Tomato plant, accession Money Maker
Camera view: bottom (45 deg); turntable rotation: 180 degrees
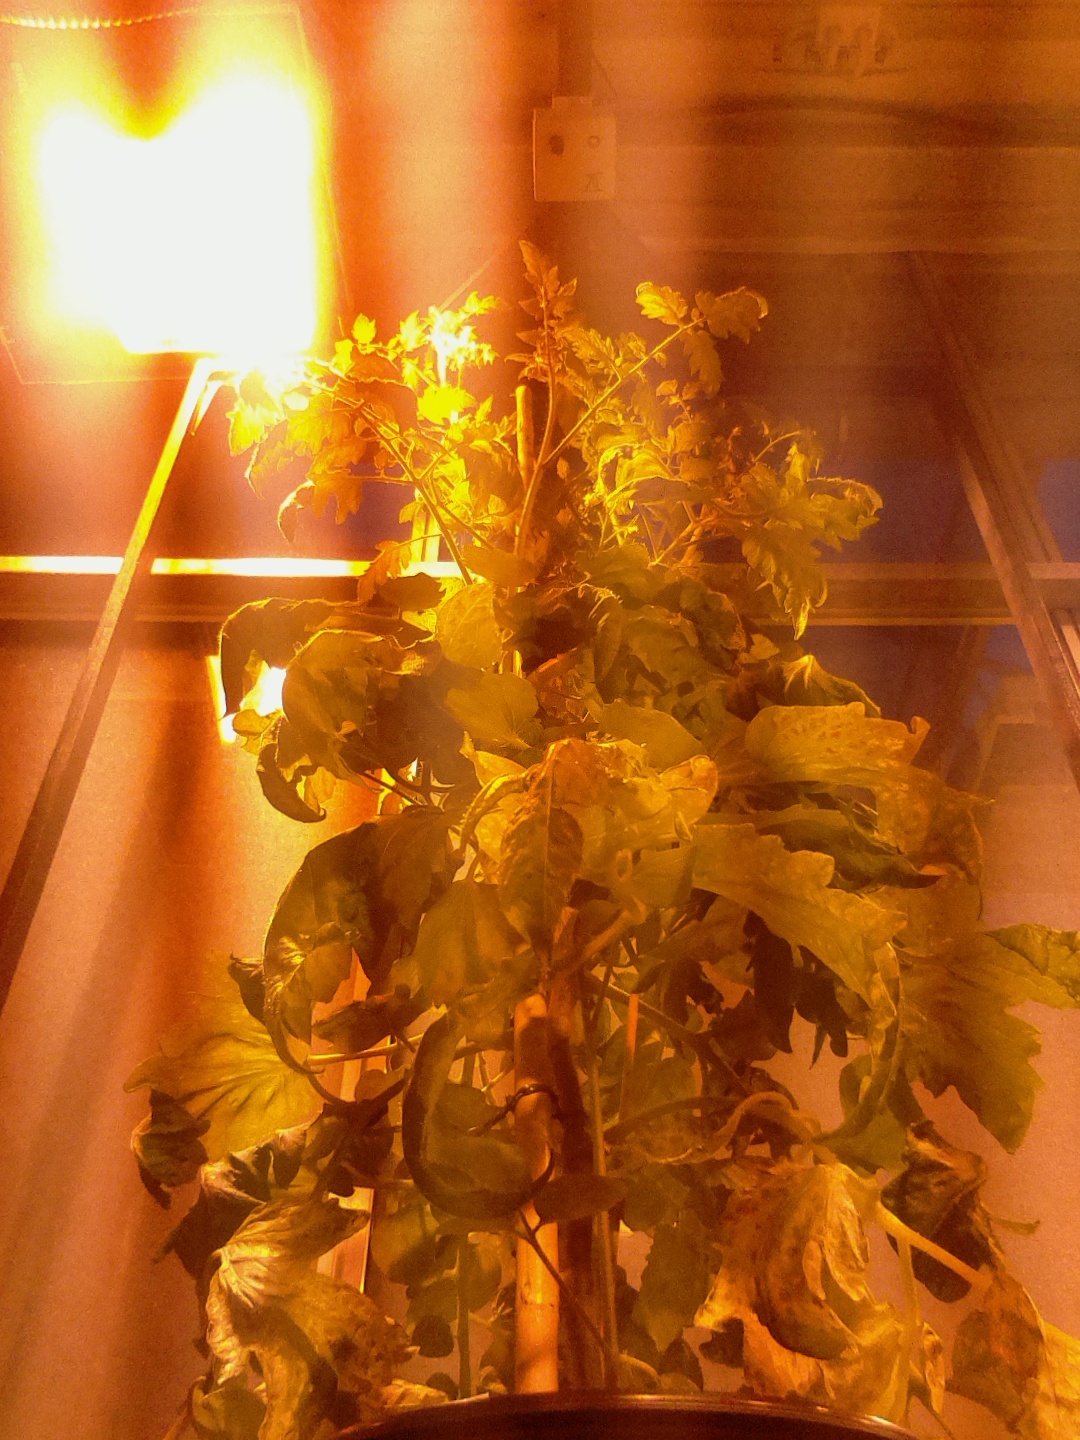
BBCH growth stage 72: 20%-30% of final fruit size